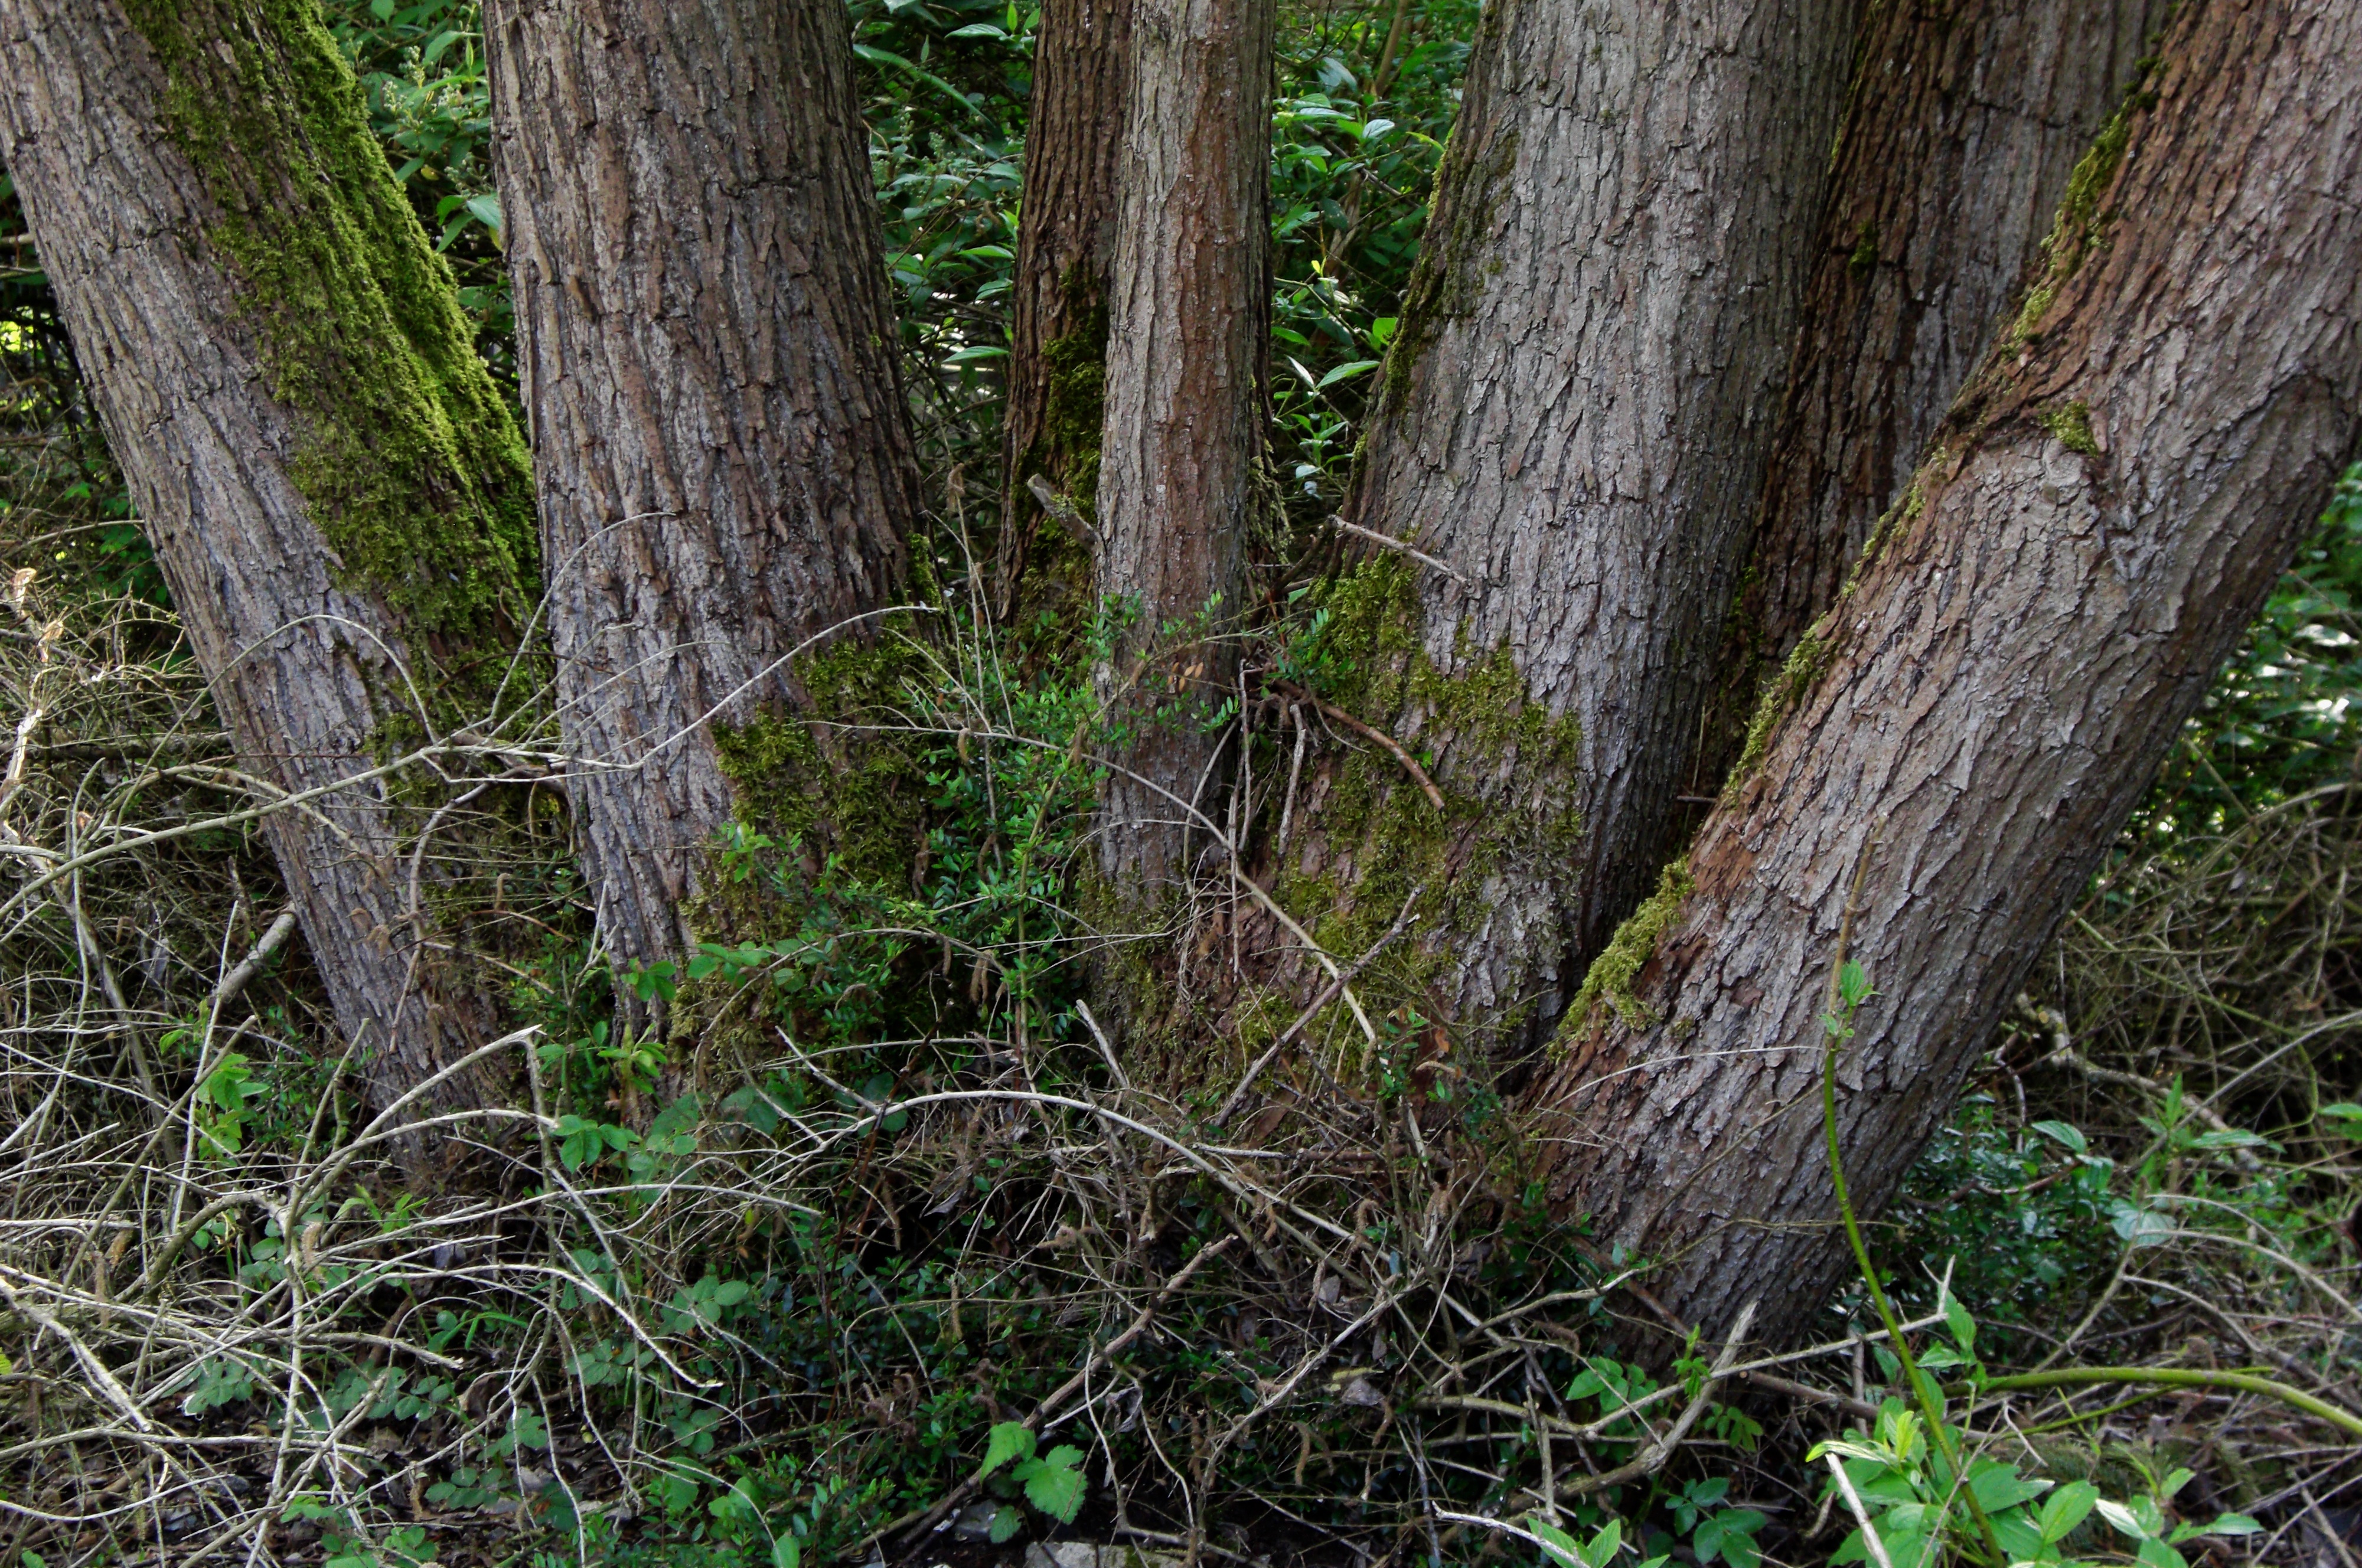
tree, nature, forest, grass, branch, plant, wood, leaf, flower, trunk, bark, wildlife, green, jungle, soil, flora, tribe, rainforest, deciduous, wetland, woodland, habitat, ecosystem, tree trunks, biome, old growth forest, natural environment, woody plant